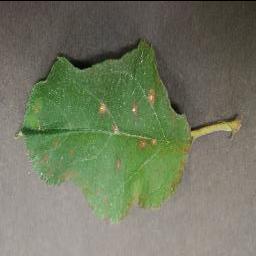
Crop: apple
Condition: cedar_rust